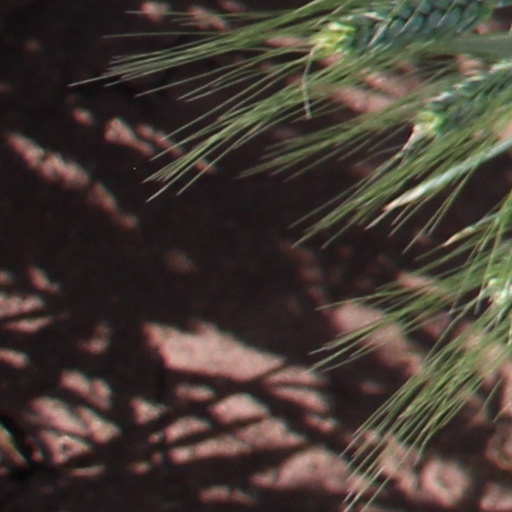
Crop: wheat